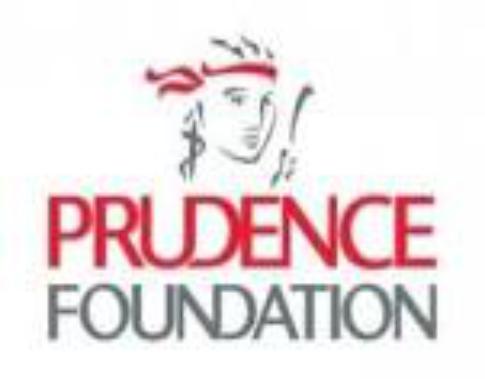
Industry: Others